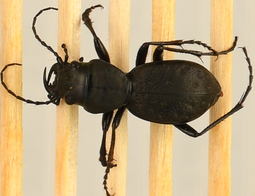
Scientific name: Omus dejeanii
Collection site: Abby Road NEON (ABBY), plot ABBY_028